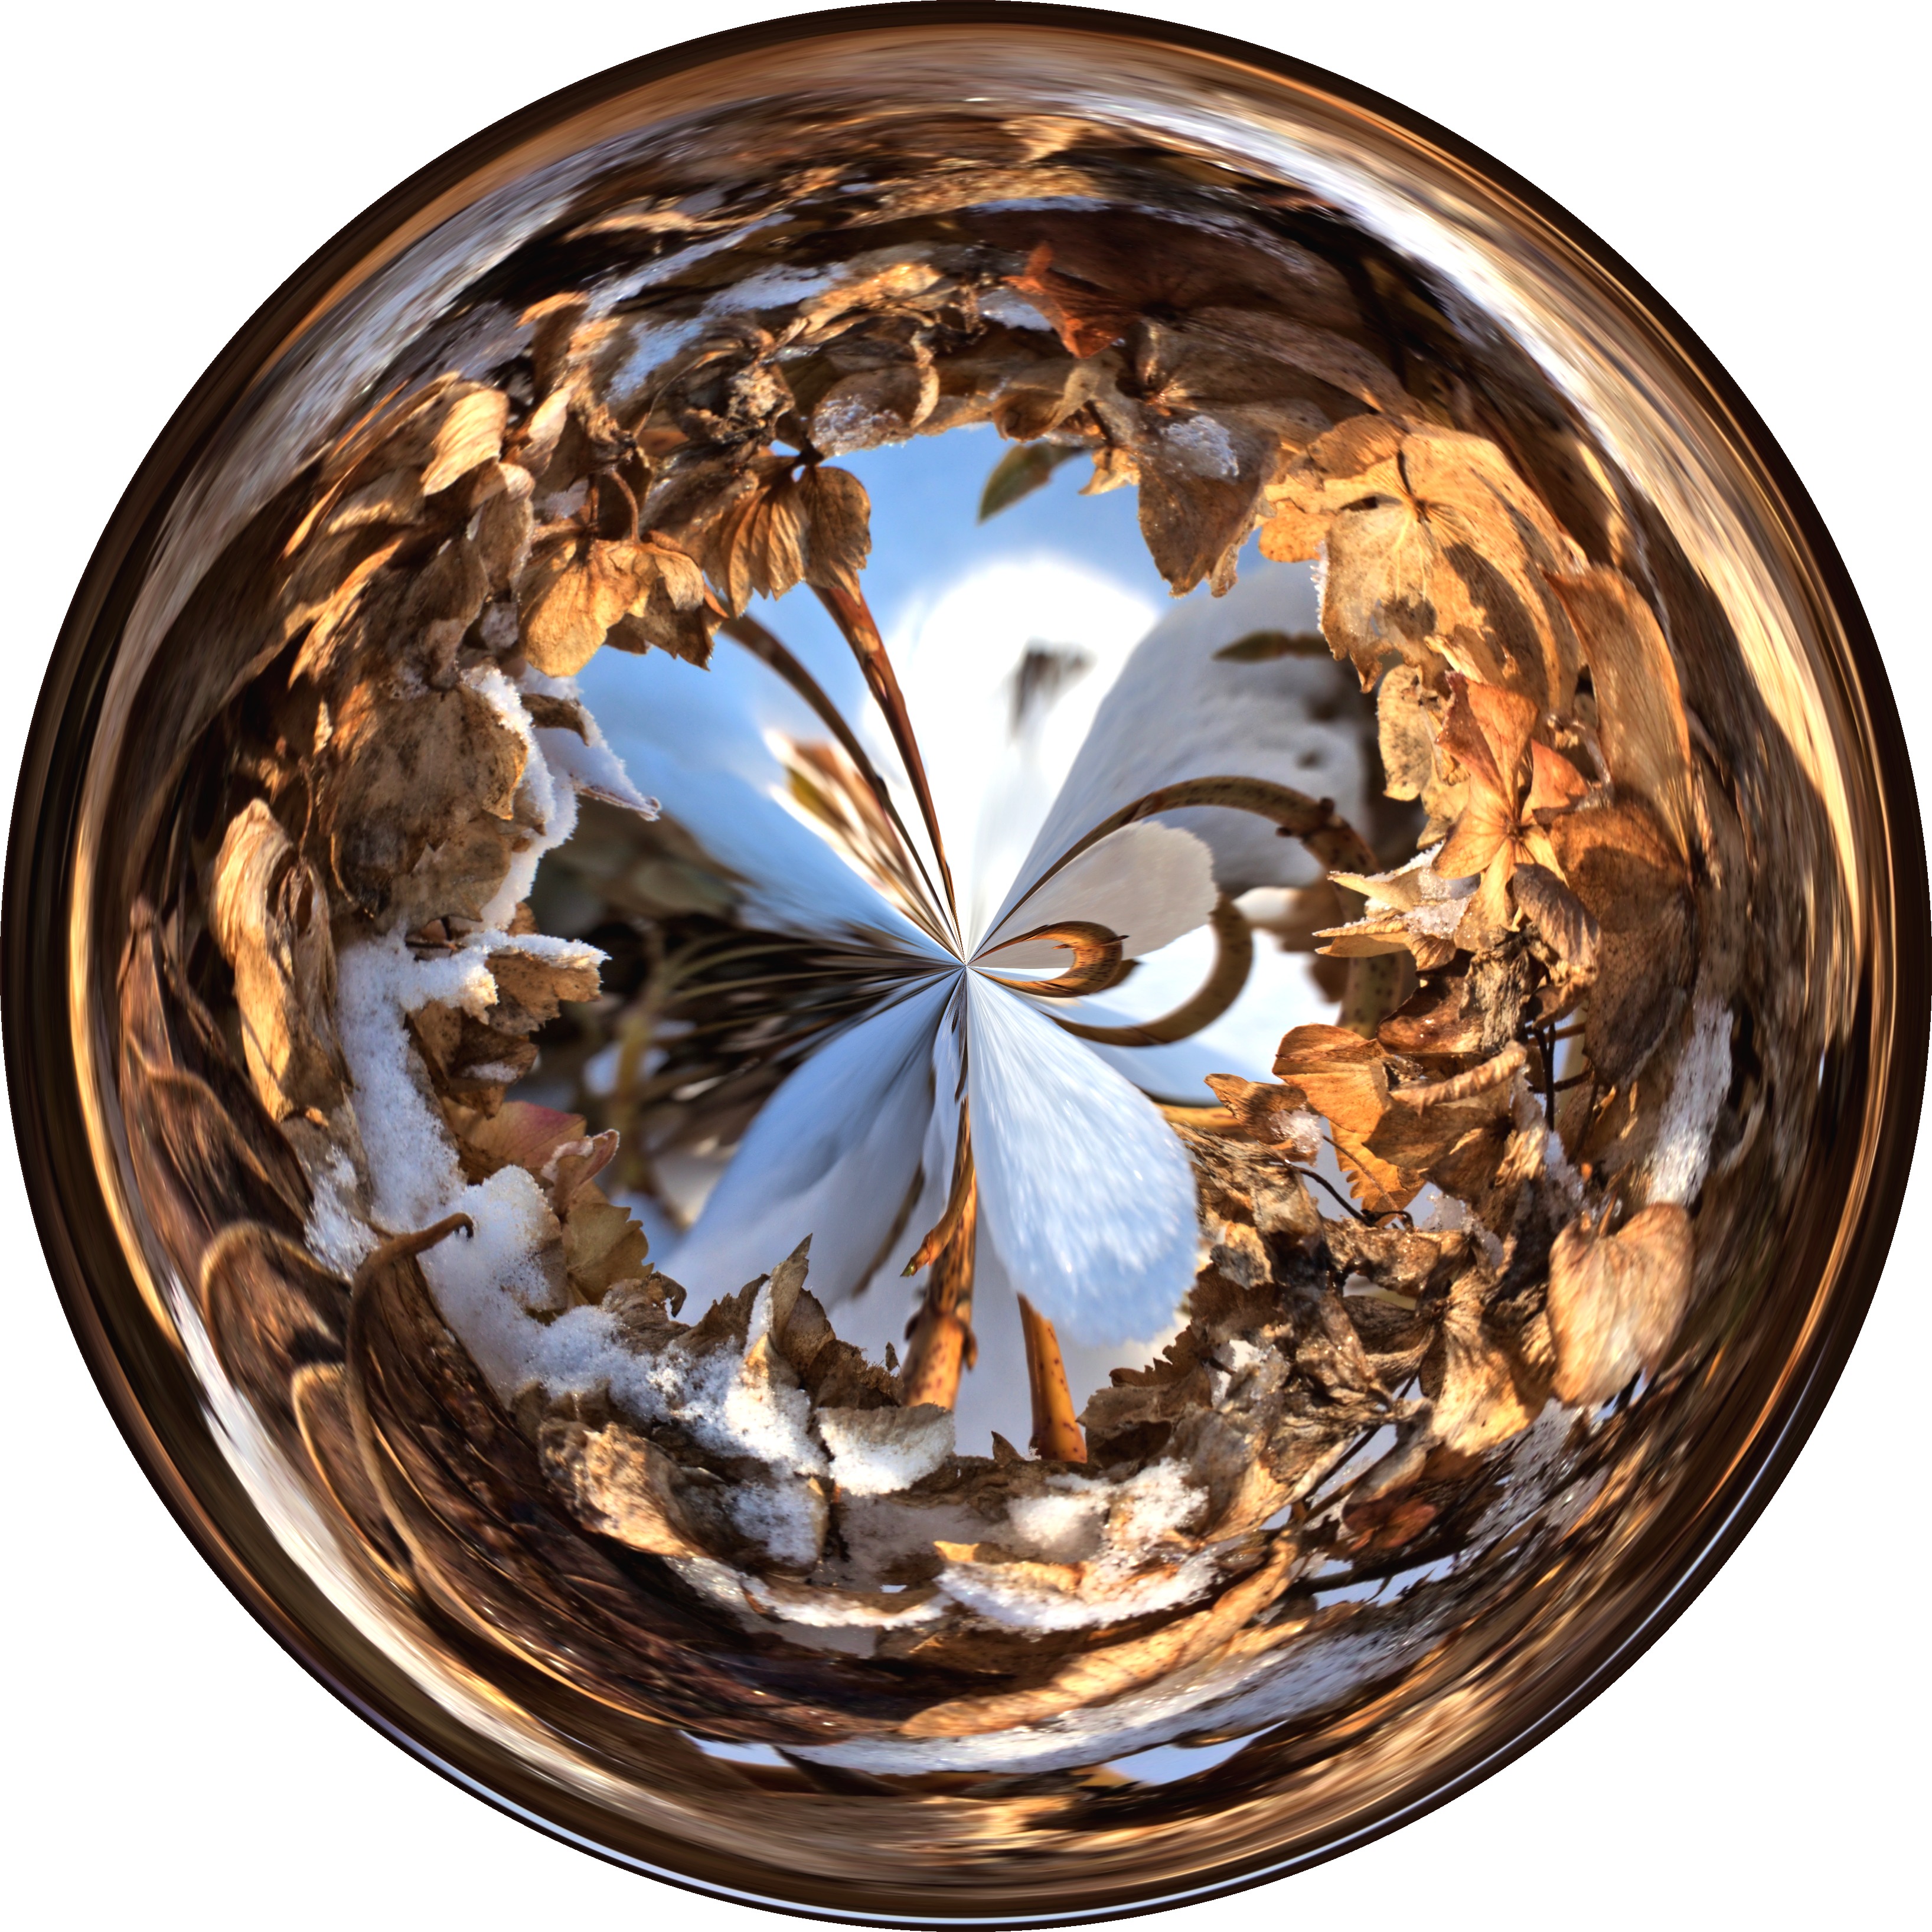
abstract, lighting, decor, art, district, ball, organ, trophy, about, modern art, dishware